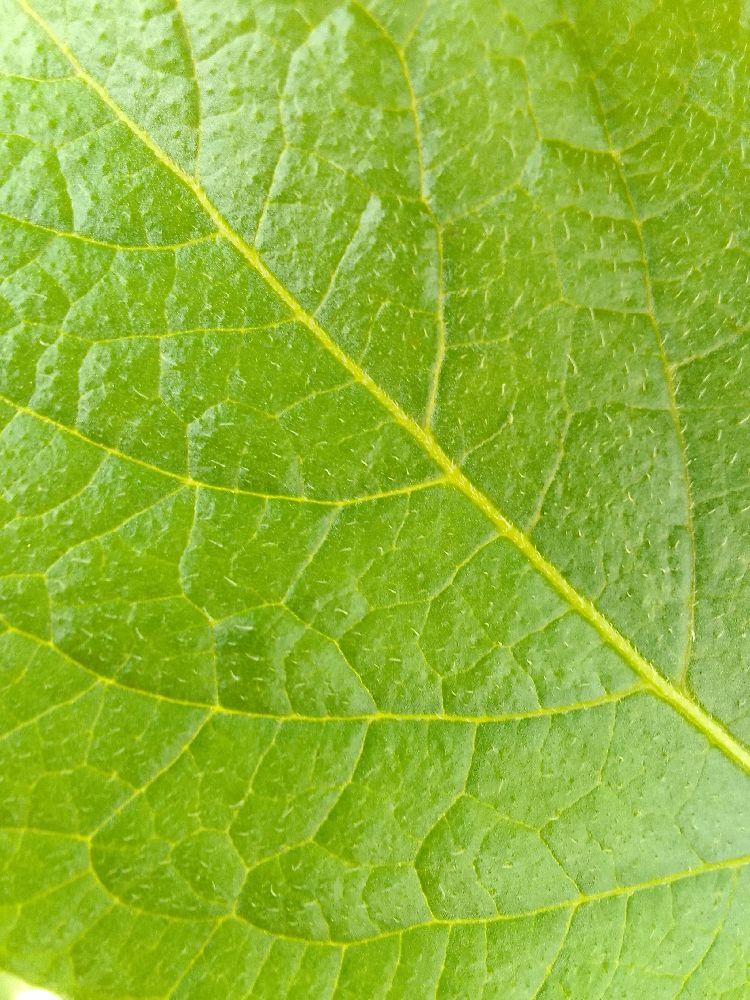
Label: Healthy